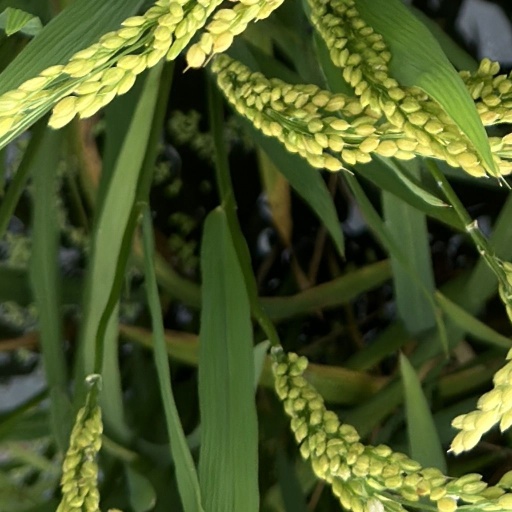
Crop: rice